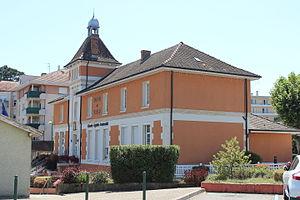
La Verpillière est une commune française de l'unité urbaine de Villefontaine, située dans le département de l'Isère en région Auvergne-Rhône-Alpes.